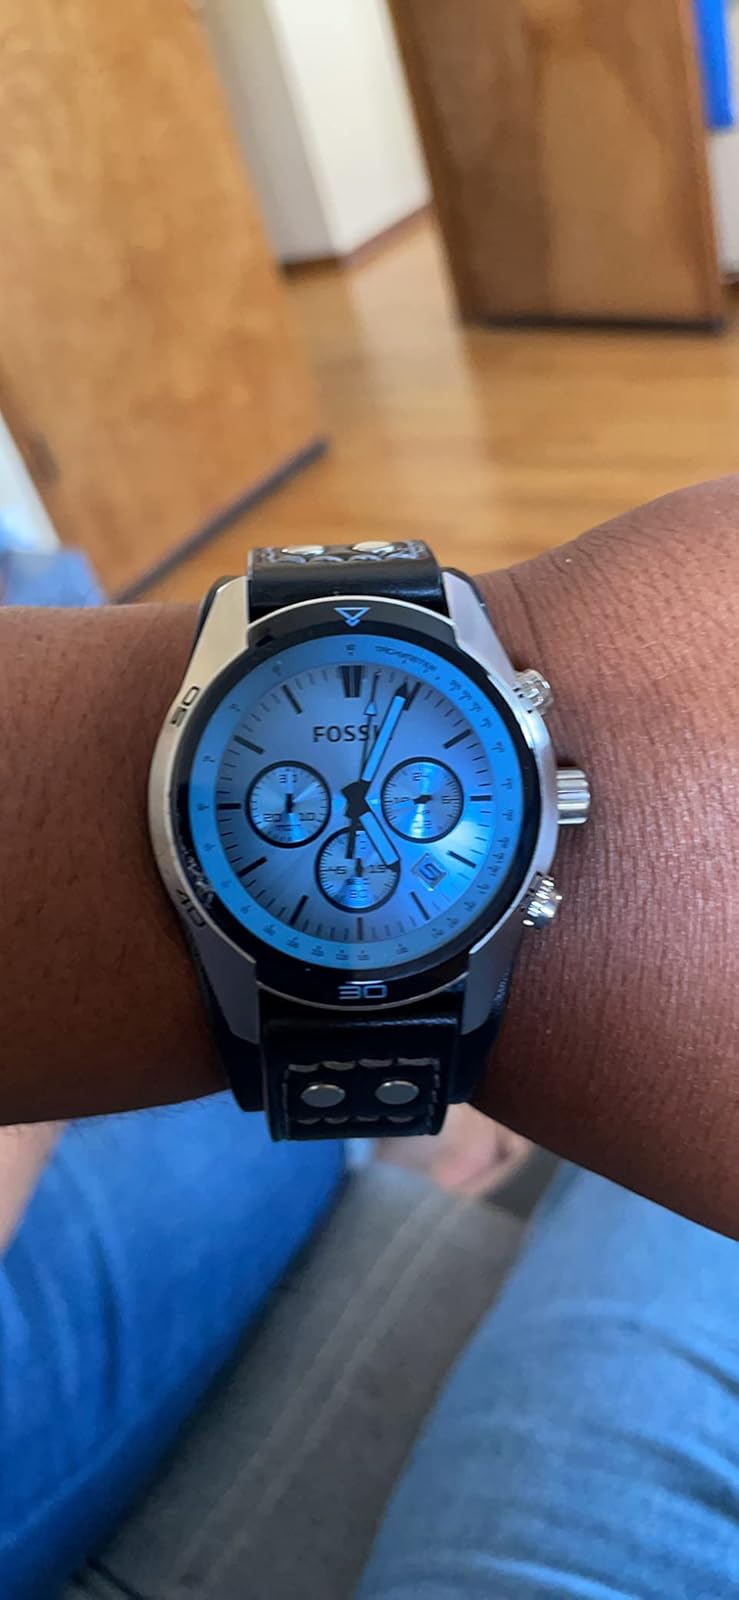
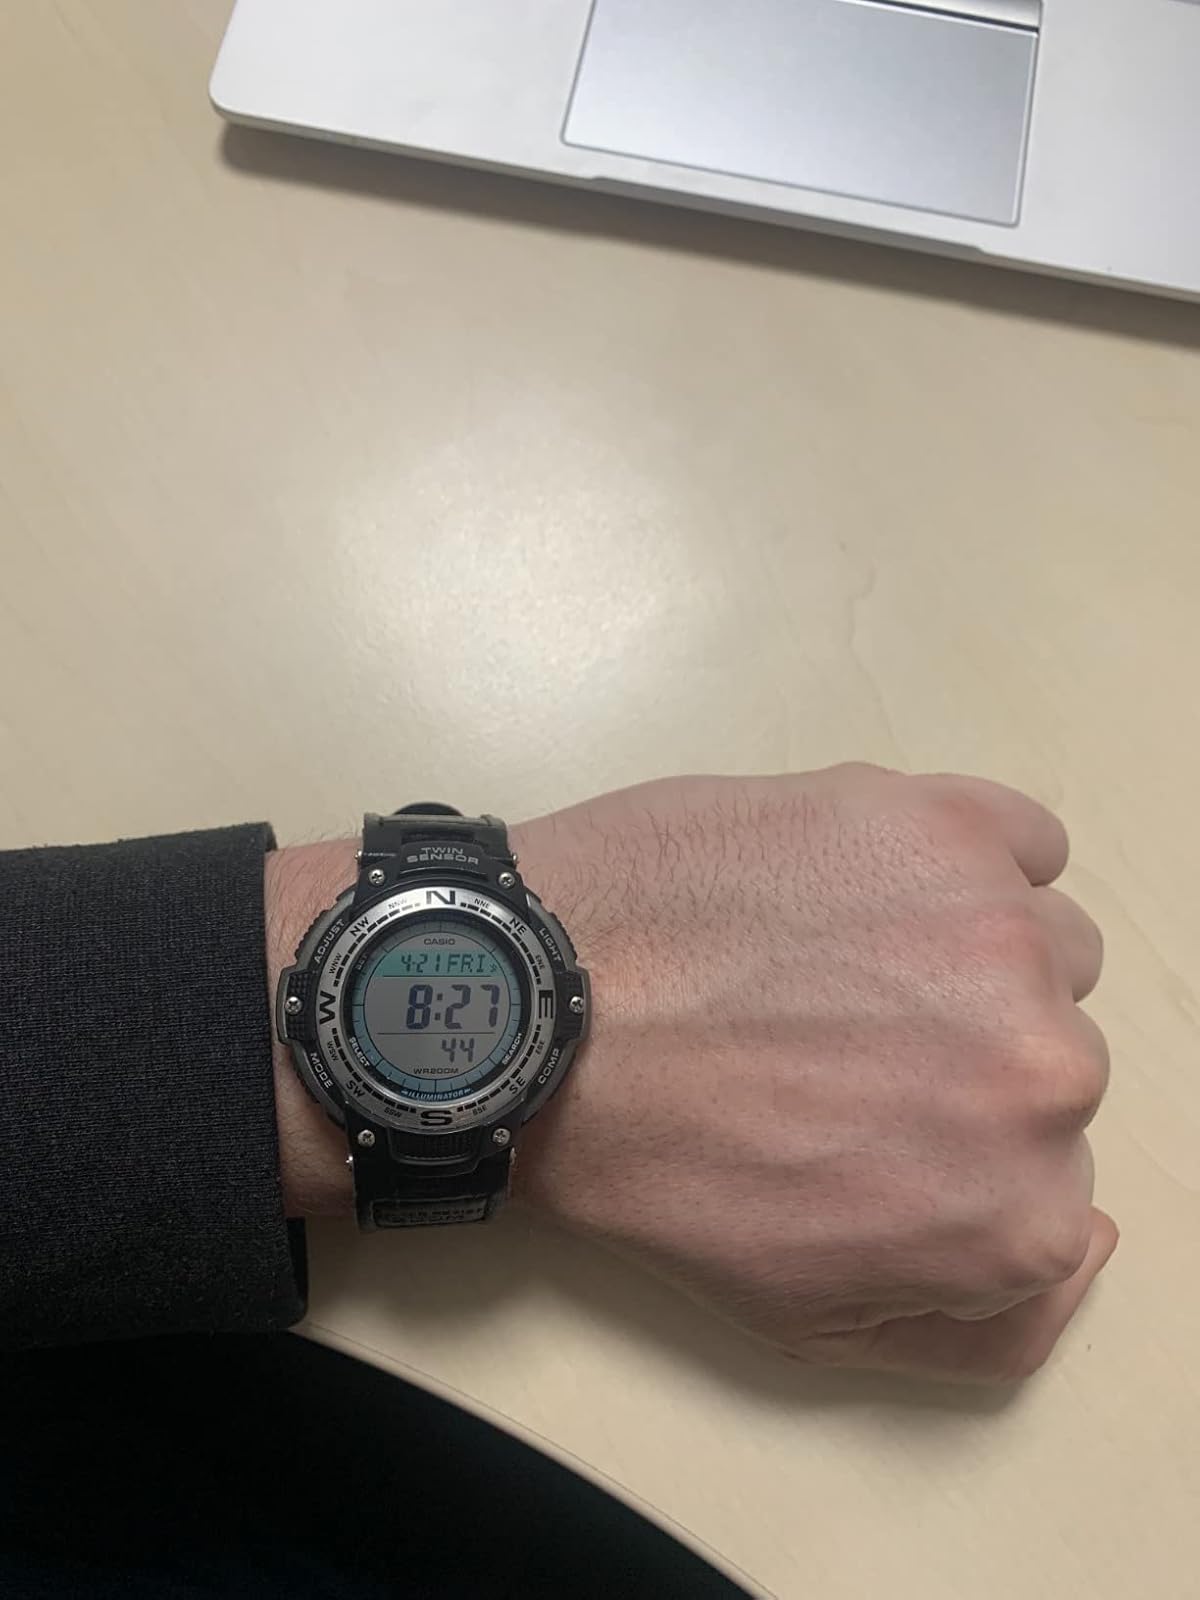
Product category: accessories_watch
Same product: no